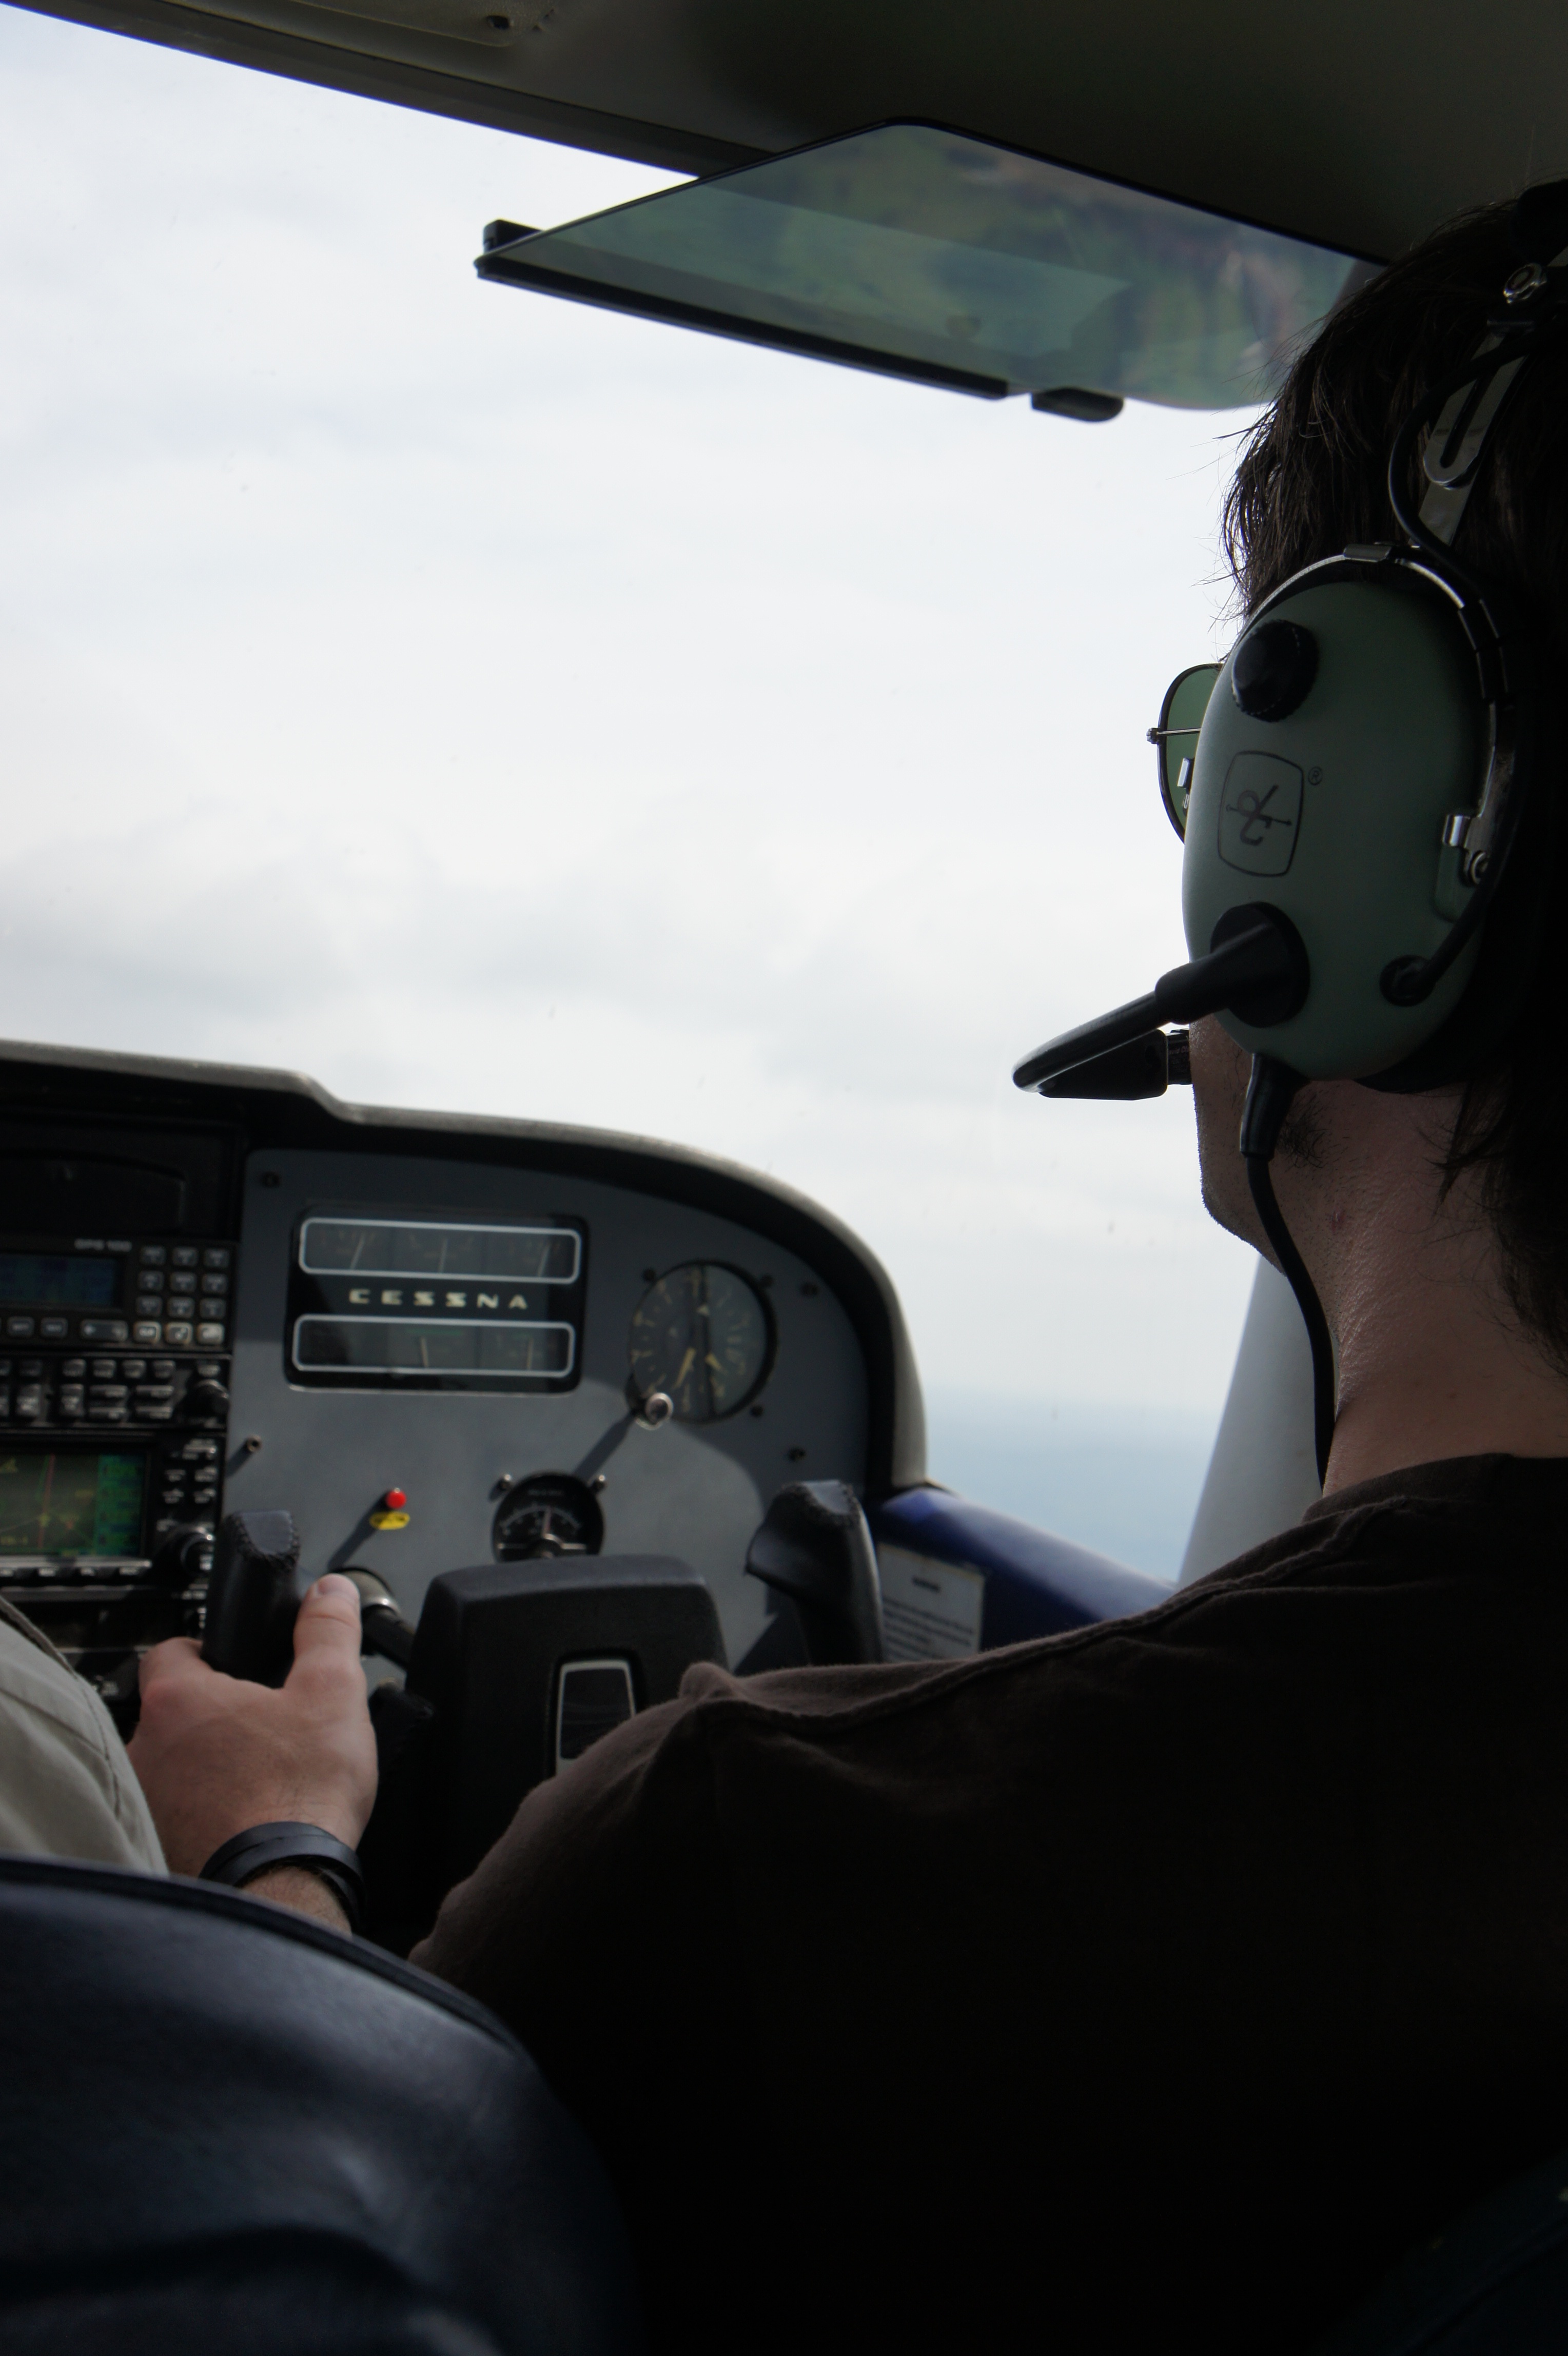
person, driving, vehicle, aviation, flight, professional, profession, cockpit, pilot, copilot, cessna, atmosphere of earth